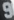
Number: 9